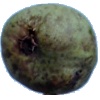
Label: Pear Stone 1